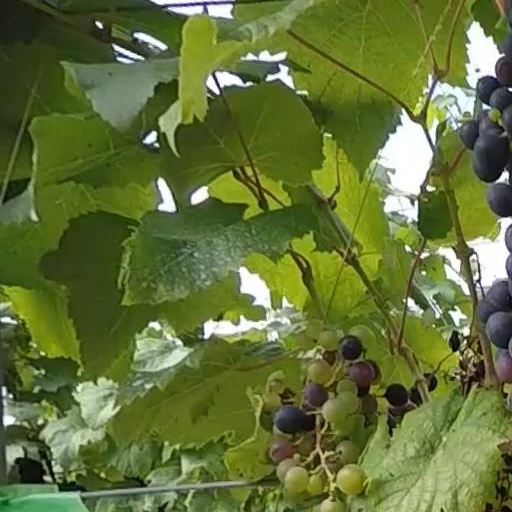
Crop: grape